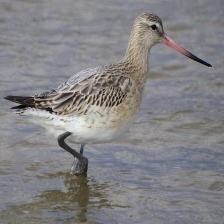
Species: BAR-TAILED GODWIT
Scientific name: LIMOSA LAPPONICA